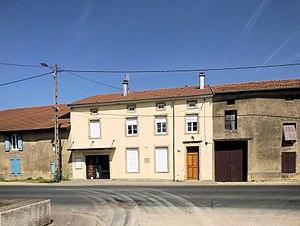
La mairie de Dombasle-en-Xaintois
Dombasle-en-Xaintois est une commune française située dans le département des Vosges, en région Grand Est.